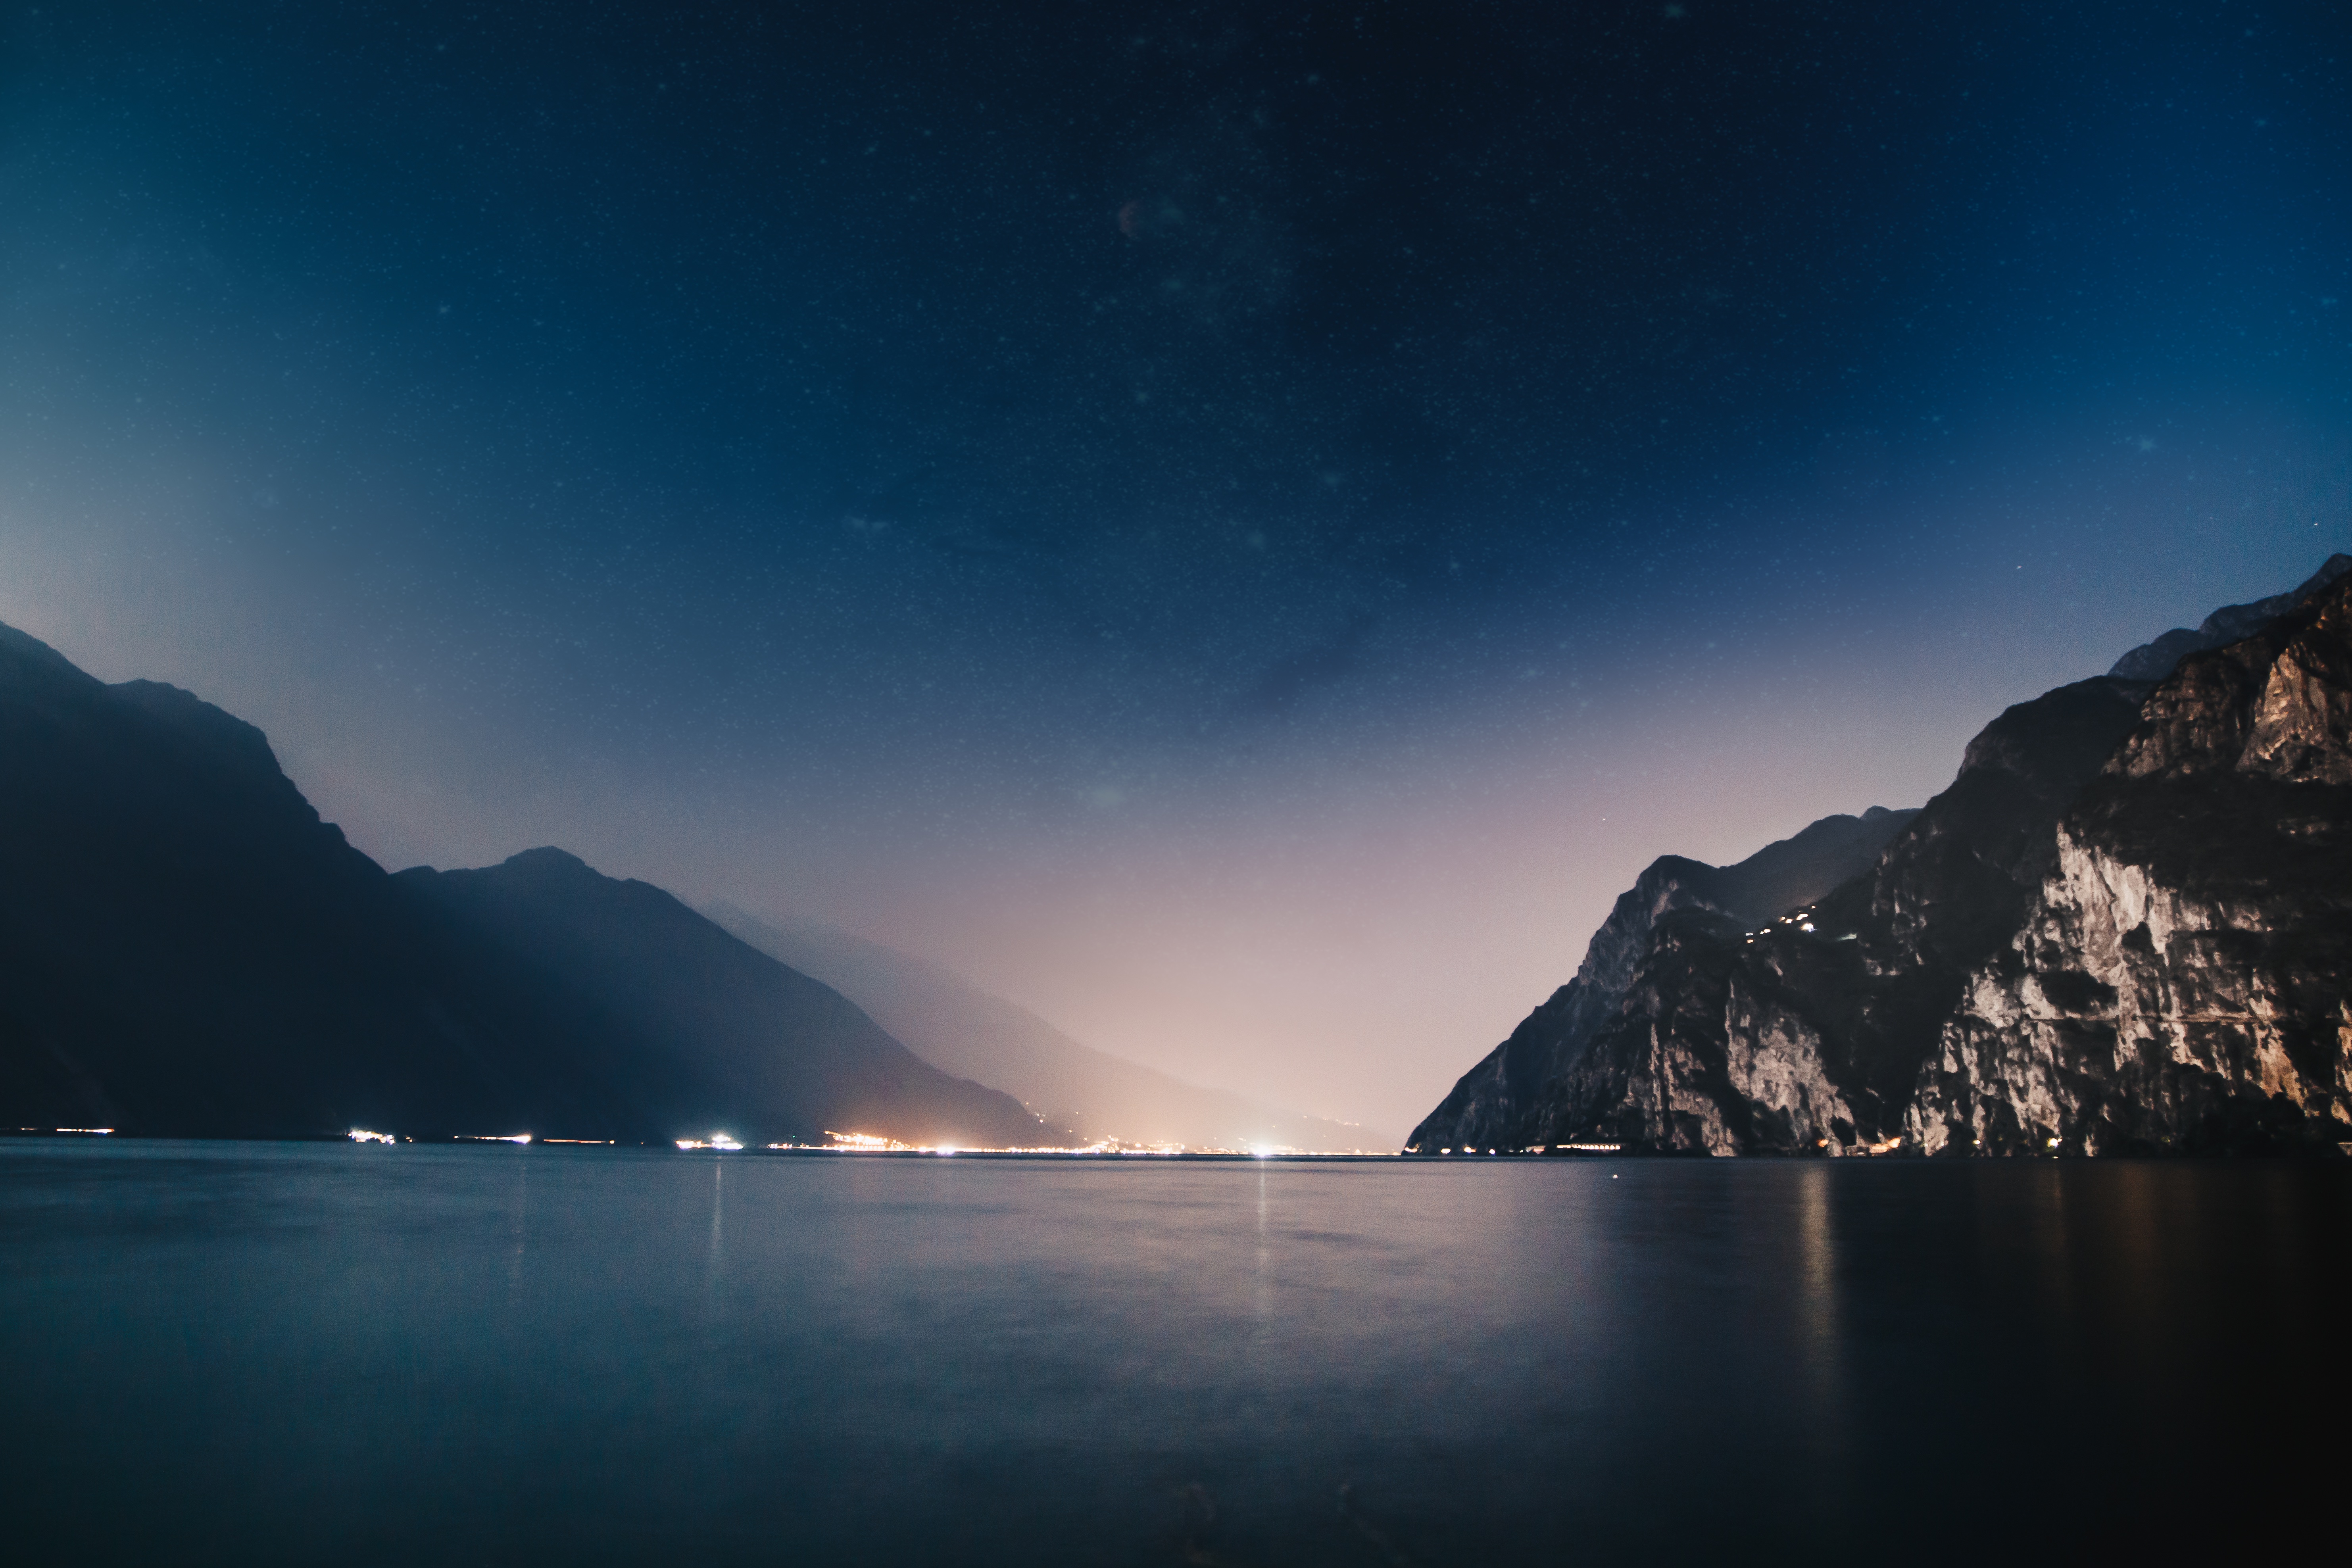
sea, horizon, mountain, light, cloud, sky, sunrise, night, sunlight, morning, lake, dawn, atmosphere, mountain range, dusk, evening, reflection, darkness, fjord, aurora, moonlight, loch, atmospheric phenomenon, mountainous landforms